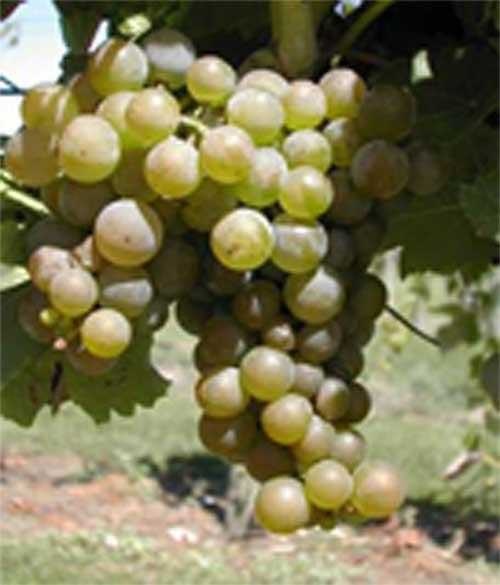
Label: Grapes